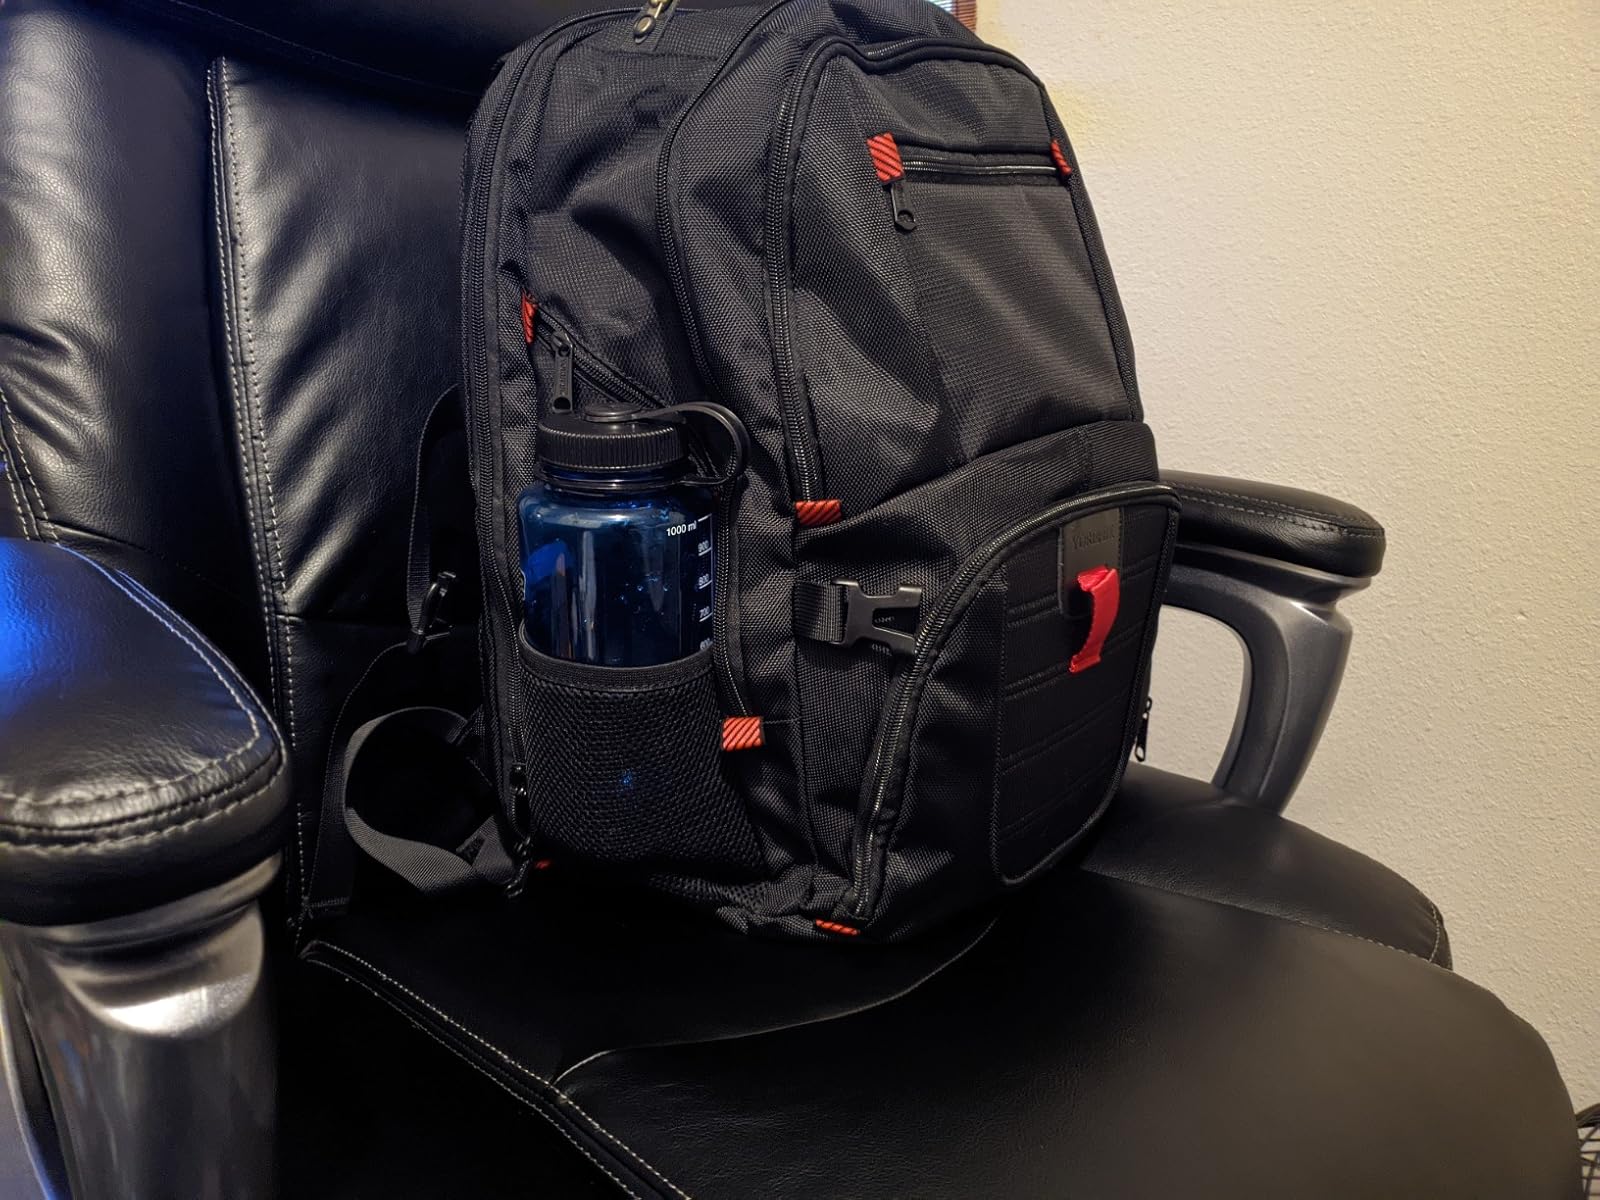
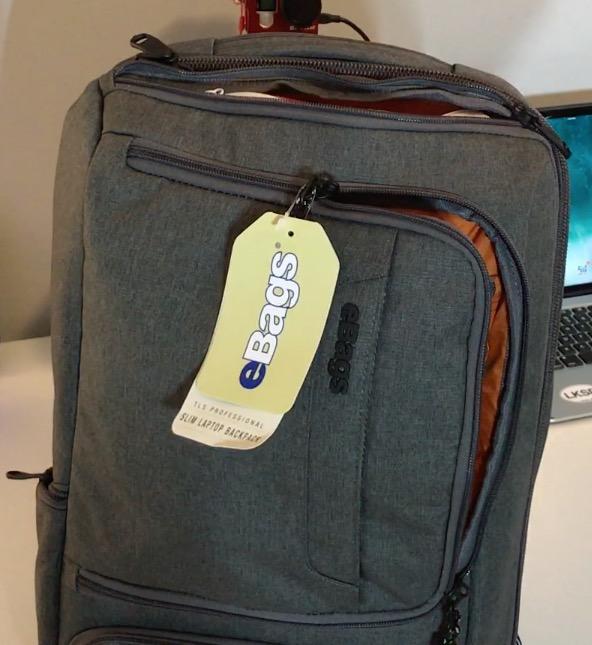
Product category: bag
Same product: no